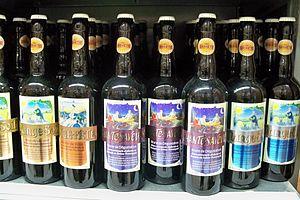
divers bières de la Drôme
La Grihète est une brasserie artisanale située à Nyons, dans le département de la Drôme.
Cet article présente une liste de marques de bière brassées en France.